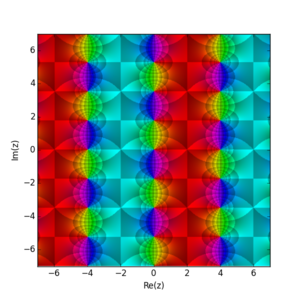
En mathématiques, les fonctions elliptiques de Jacobi sont des fonctions elliptiques d'une grande importance historique.